Describe the emotion expressed in this image:  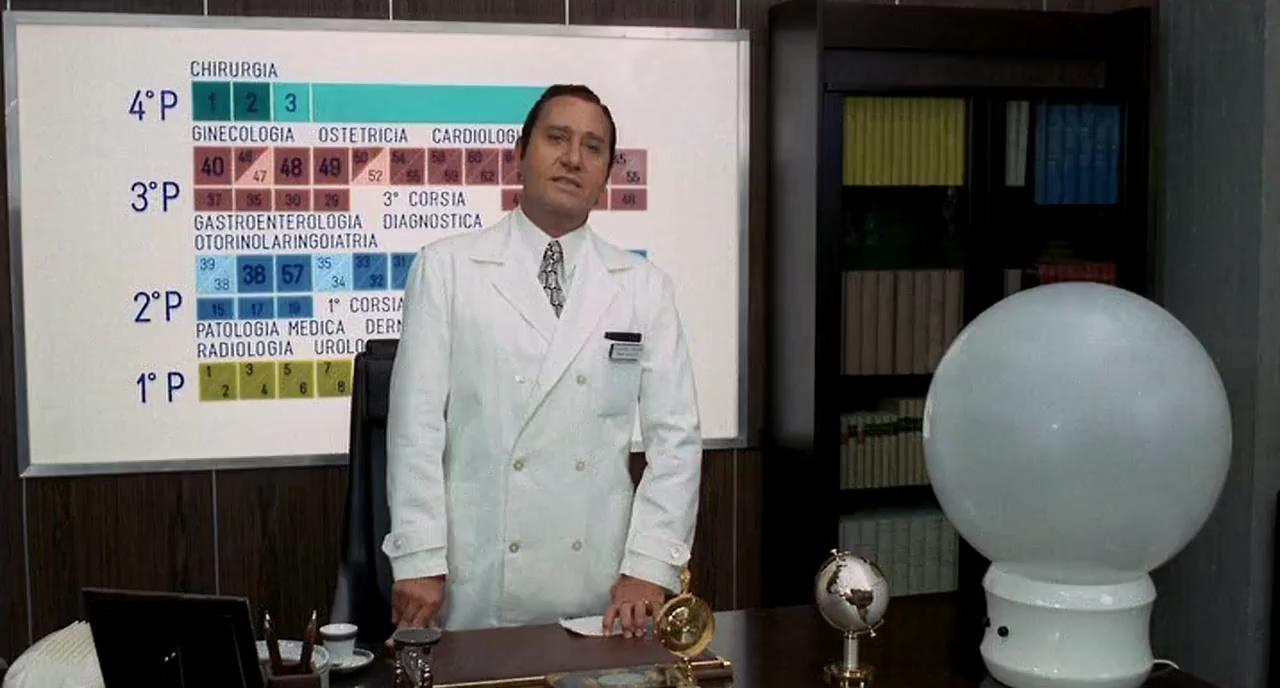
This person displays Pain, valence and arousal with low intensity.